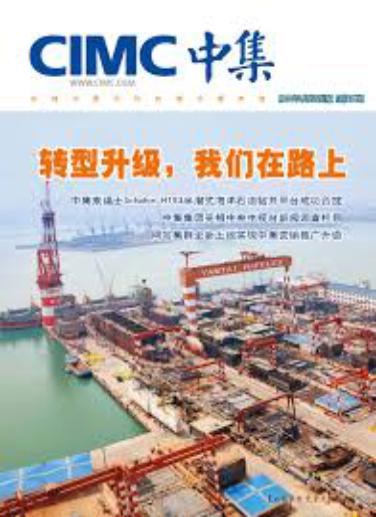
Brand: Cimc-1
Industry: Transportation